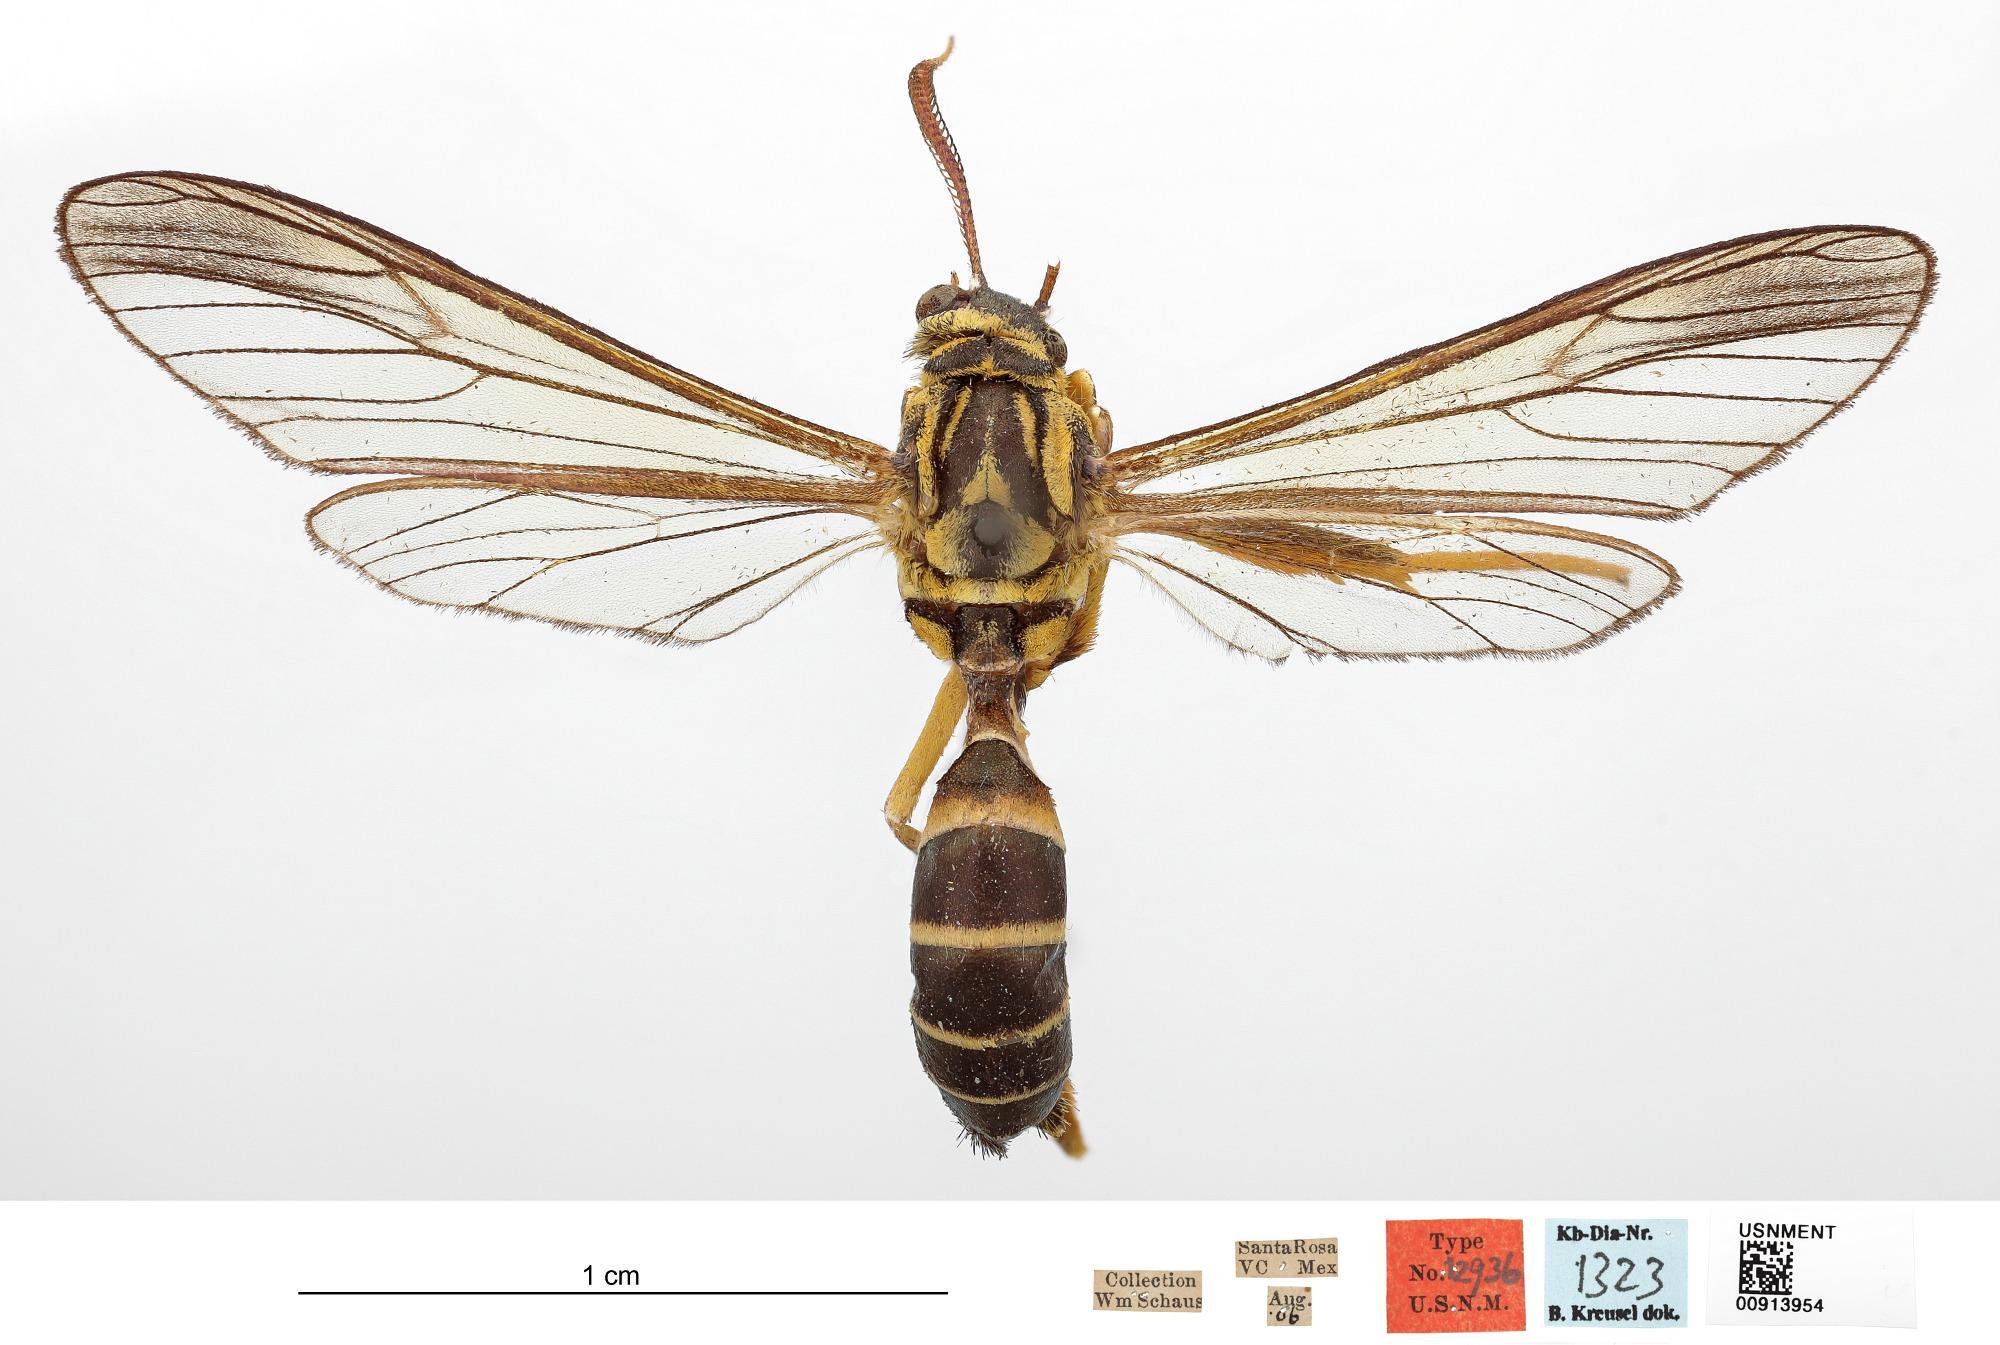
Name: Pseudosphex melanogen
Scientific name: Pseudosphex melanogen Dyar, 1910
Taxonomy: Animalia, Arthropoda, Insecta, Lepidoptera, Arctiidae
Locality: Santa Rosa, Veracruz-Llave, Mexico
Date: Aug 1906